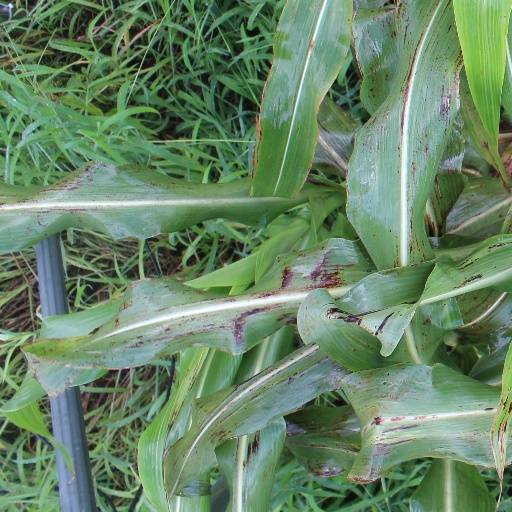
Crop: sorghum